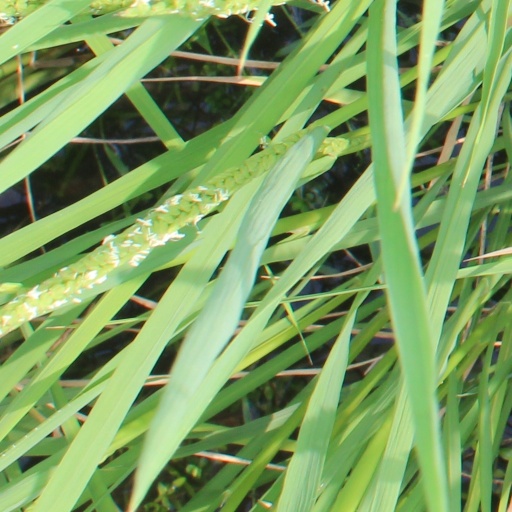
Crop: rice